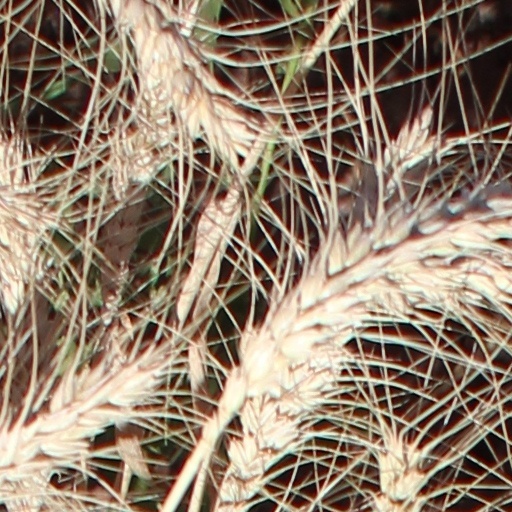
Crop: wheat